Buddhist symbolism

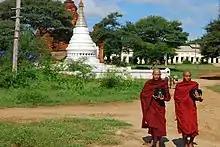
Two Burmese Buddhist monks

In Tibetan Buddhist art, various colors and elements are associated with the five Buddha families and other aspects and symbols: